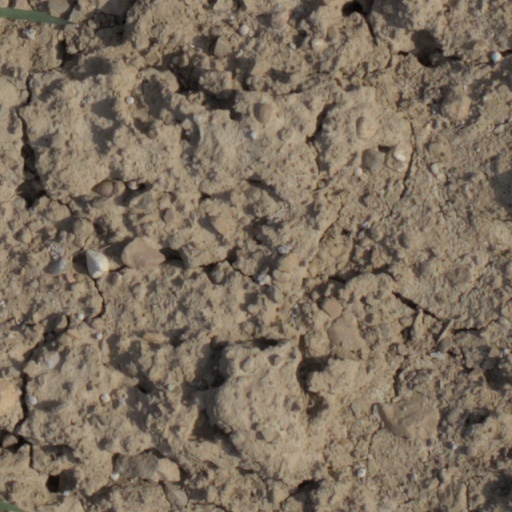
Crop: wheat